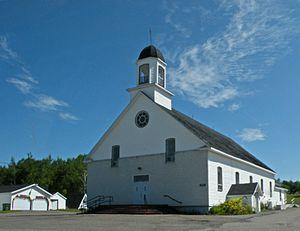
Saint-Jean-Baptiste-de-Restigouche, au Nouveau-Brunswick (Canada).
Saint-Jean-Baptiste-de-Restigouche est un village du comté de Restigouche, à l'ouest de la province canadienne du Nouveau-Brunswick. Le village c'était autrefois un DSL; il a fusionné avec Menneval en 2019 pour former le nouveau DSL de St. Jean Baptiste - Menneval.